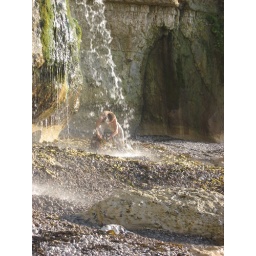
dirty dog gets bathed in waterfall